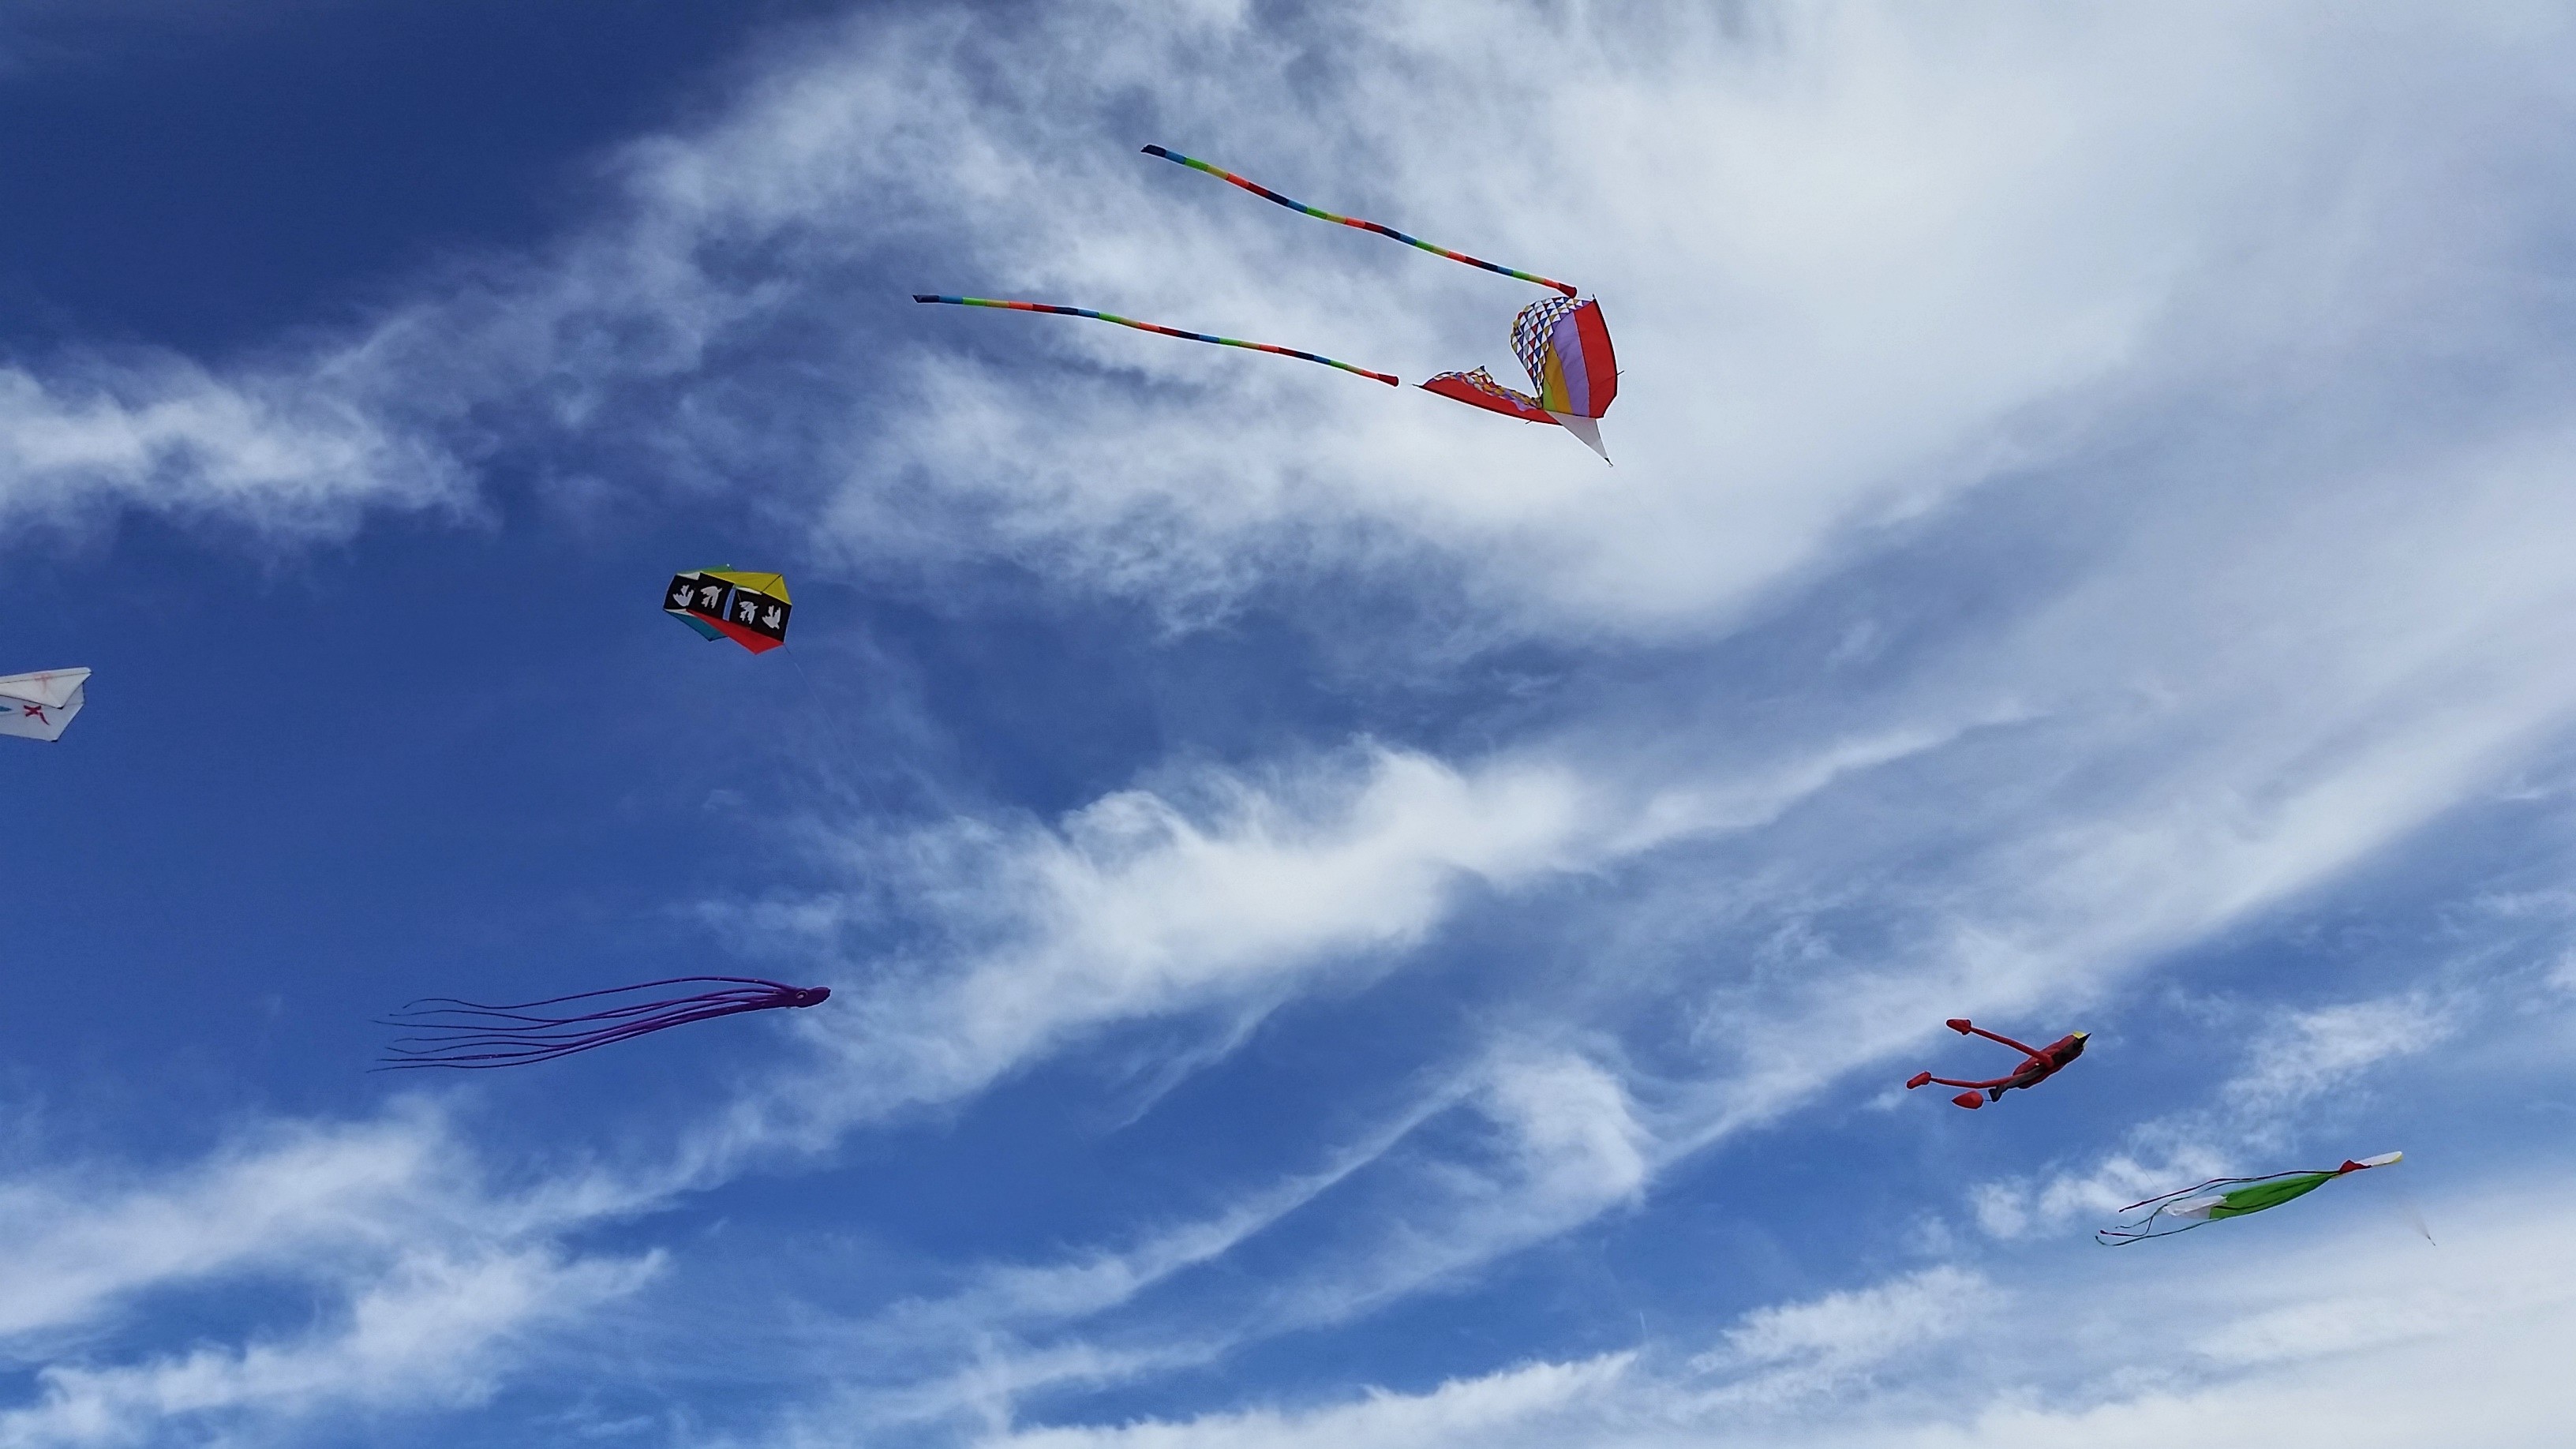
sky, kite, extreme sport, toy, sports, atmosphere of earth, windsports, kite sports, individual sports, sport kite